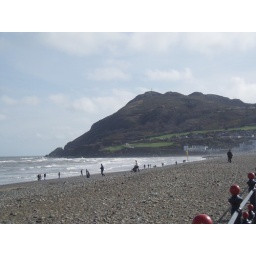
Along the beach at Bray. We hiked around the base of the hill, on the ocean side, to reach Greystone.